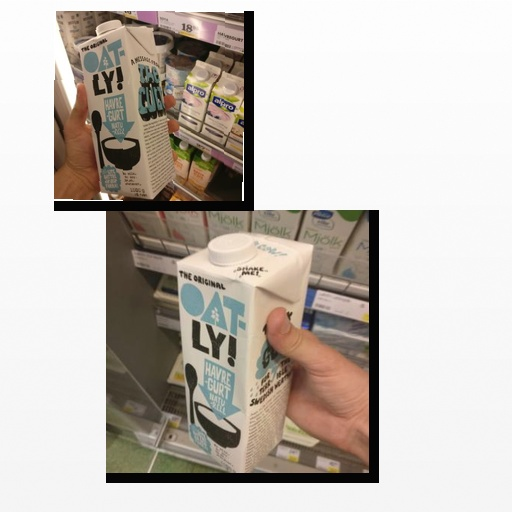
Food items: oat_yogurt, oatghurt